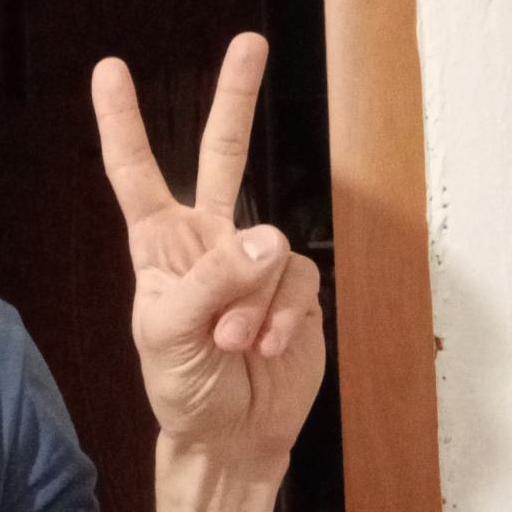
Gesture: peace